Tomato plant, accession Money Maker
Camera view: tilt-top (135 deg); turntable rotation: 270 degrees
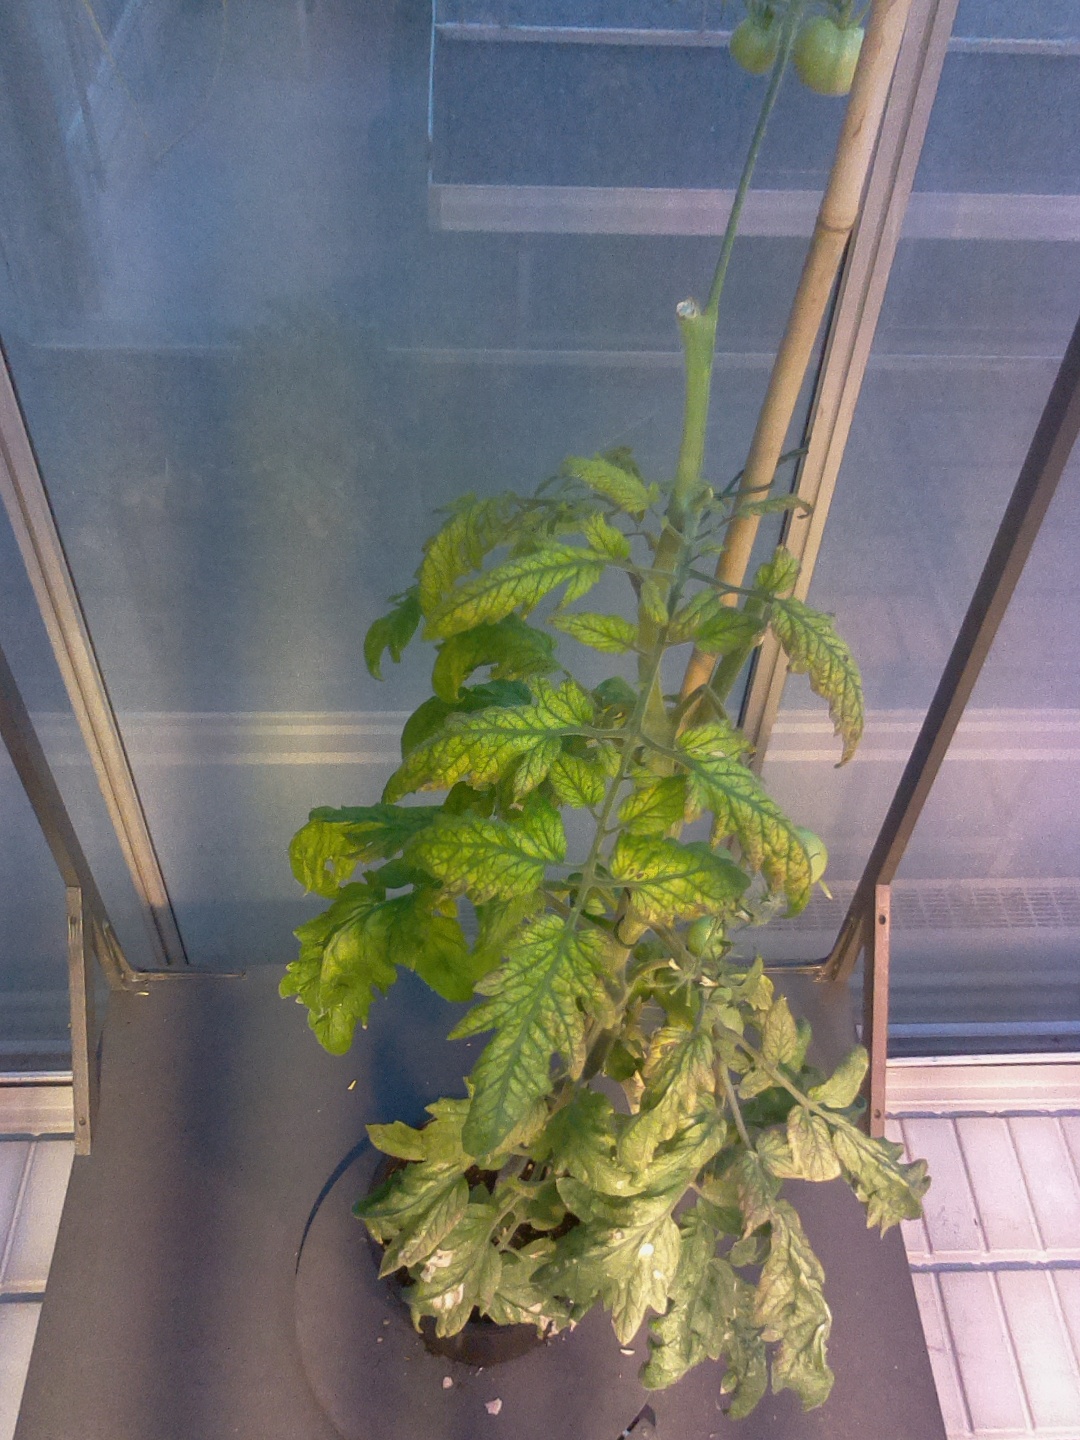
BBCH growth stage 79: 90% -100% of final fruit size